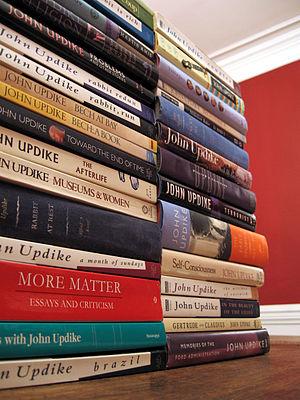
John Hoyer Updike est un écrivain américain, auteur de romans, de nouvelles, de poésie et d'essais critiques sur l'art et la littérature. Après avoir accédé à la notoriété internationale avec son roman Le Centaure en 1963, il rencontre un très grand succès public et critique avec sa tétralogie sur le personnage de Harry « Rabbit » Angstrom : Cœur de lièvre, Rabbit rattrapé, Rabbit est riche et Rabbit en paix, ces deux derniers volumes ayant chacun reçu le prix Pulitzer. John Updike est l'auteur de vingt-six romans et de centaines de nouvelles, de chroniques et de poèmes, travaux publiés en particulier régulièrement dans le New Yorker et la New York Review of Books, et qui ont donné lieu à plusieurs recueils. Il dépeint l'Amérique des petites villes, protestantes et bourgeoises, et accorde une importance récurrente aux thèmes universels du sexe, de la foi, de la mort, et à leurs entrelacements. Son œuvre abondante et variée, quoique souvent considérée comme inégale, vaut à John Updike d'être considéré comme l'un des écrivains américains les plus importants du XXᵉ siècle.